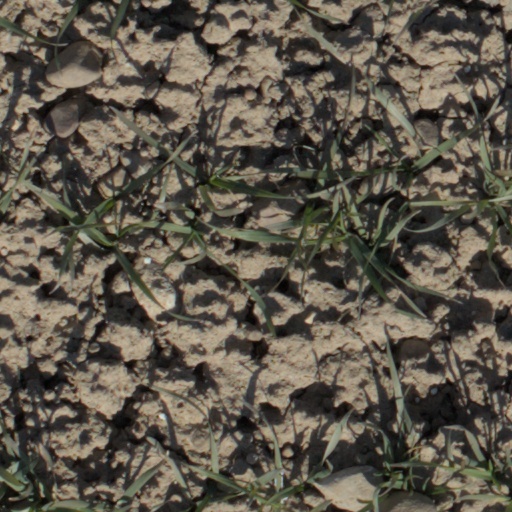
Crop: wheat